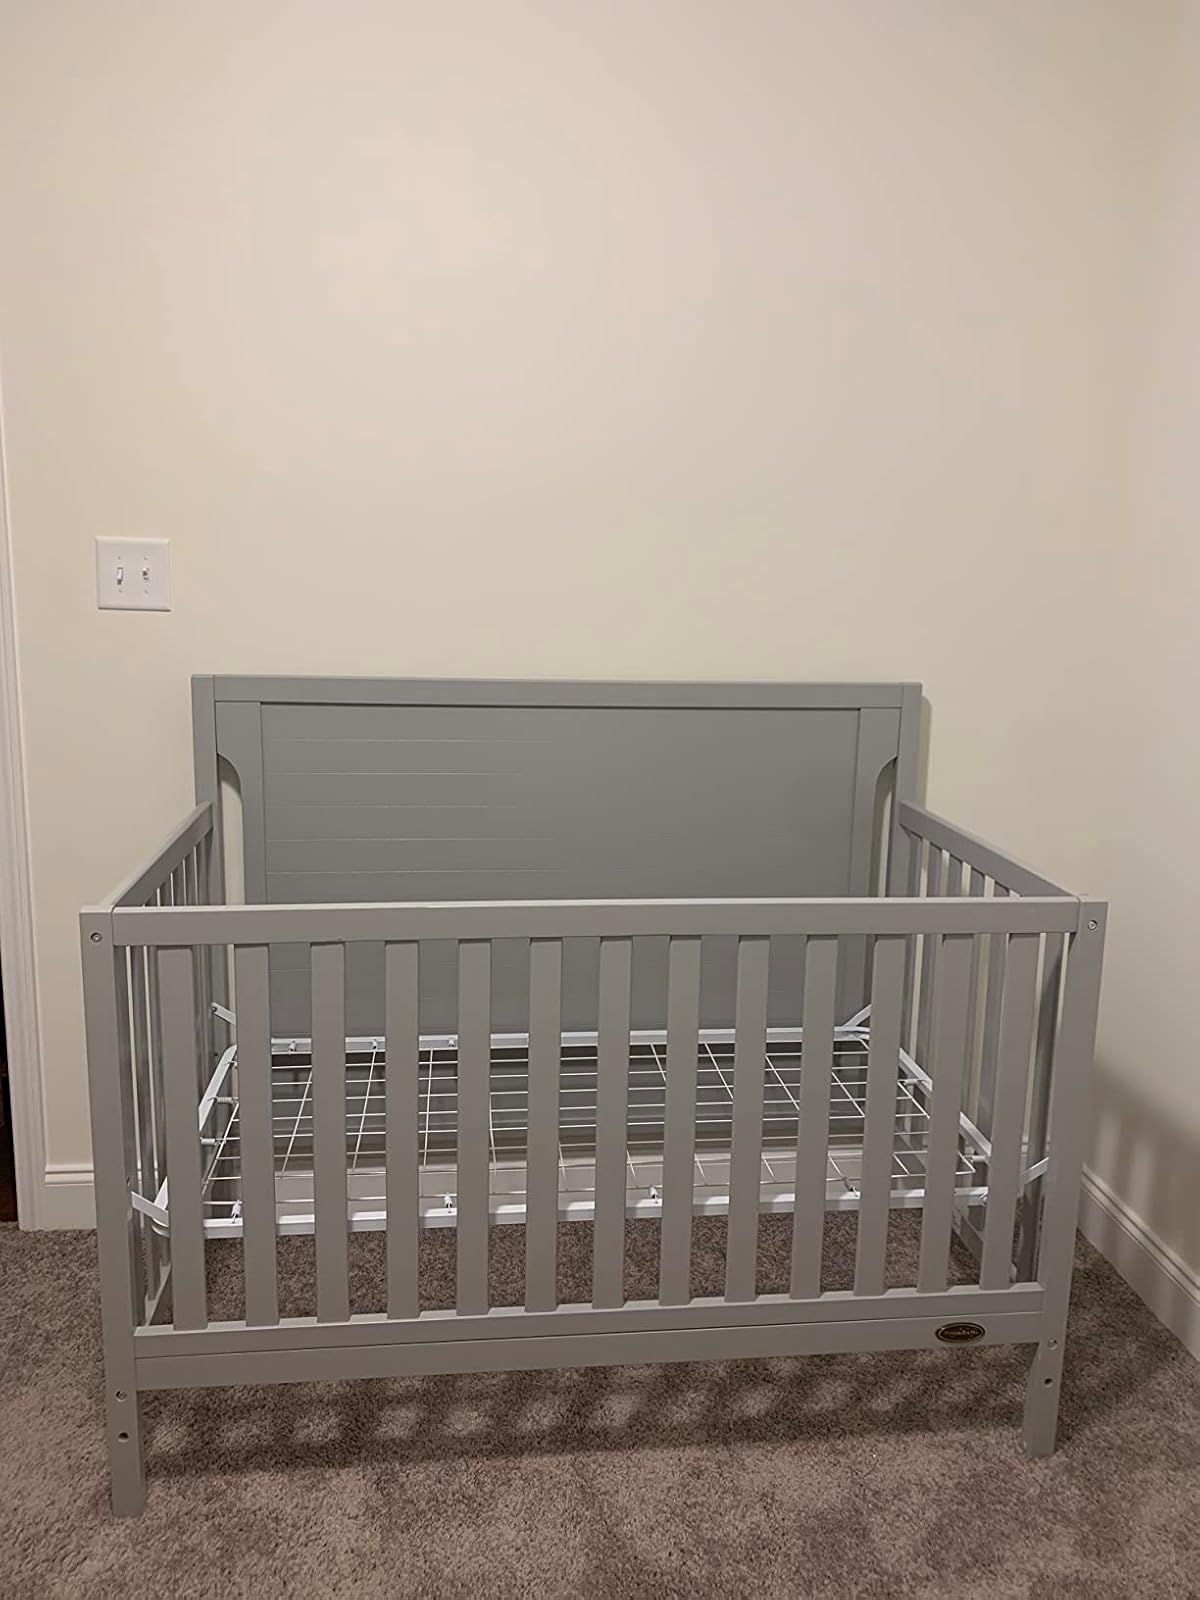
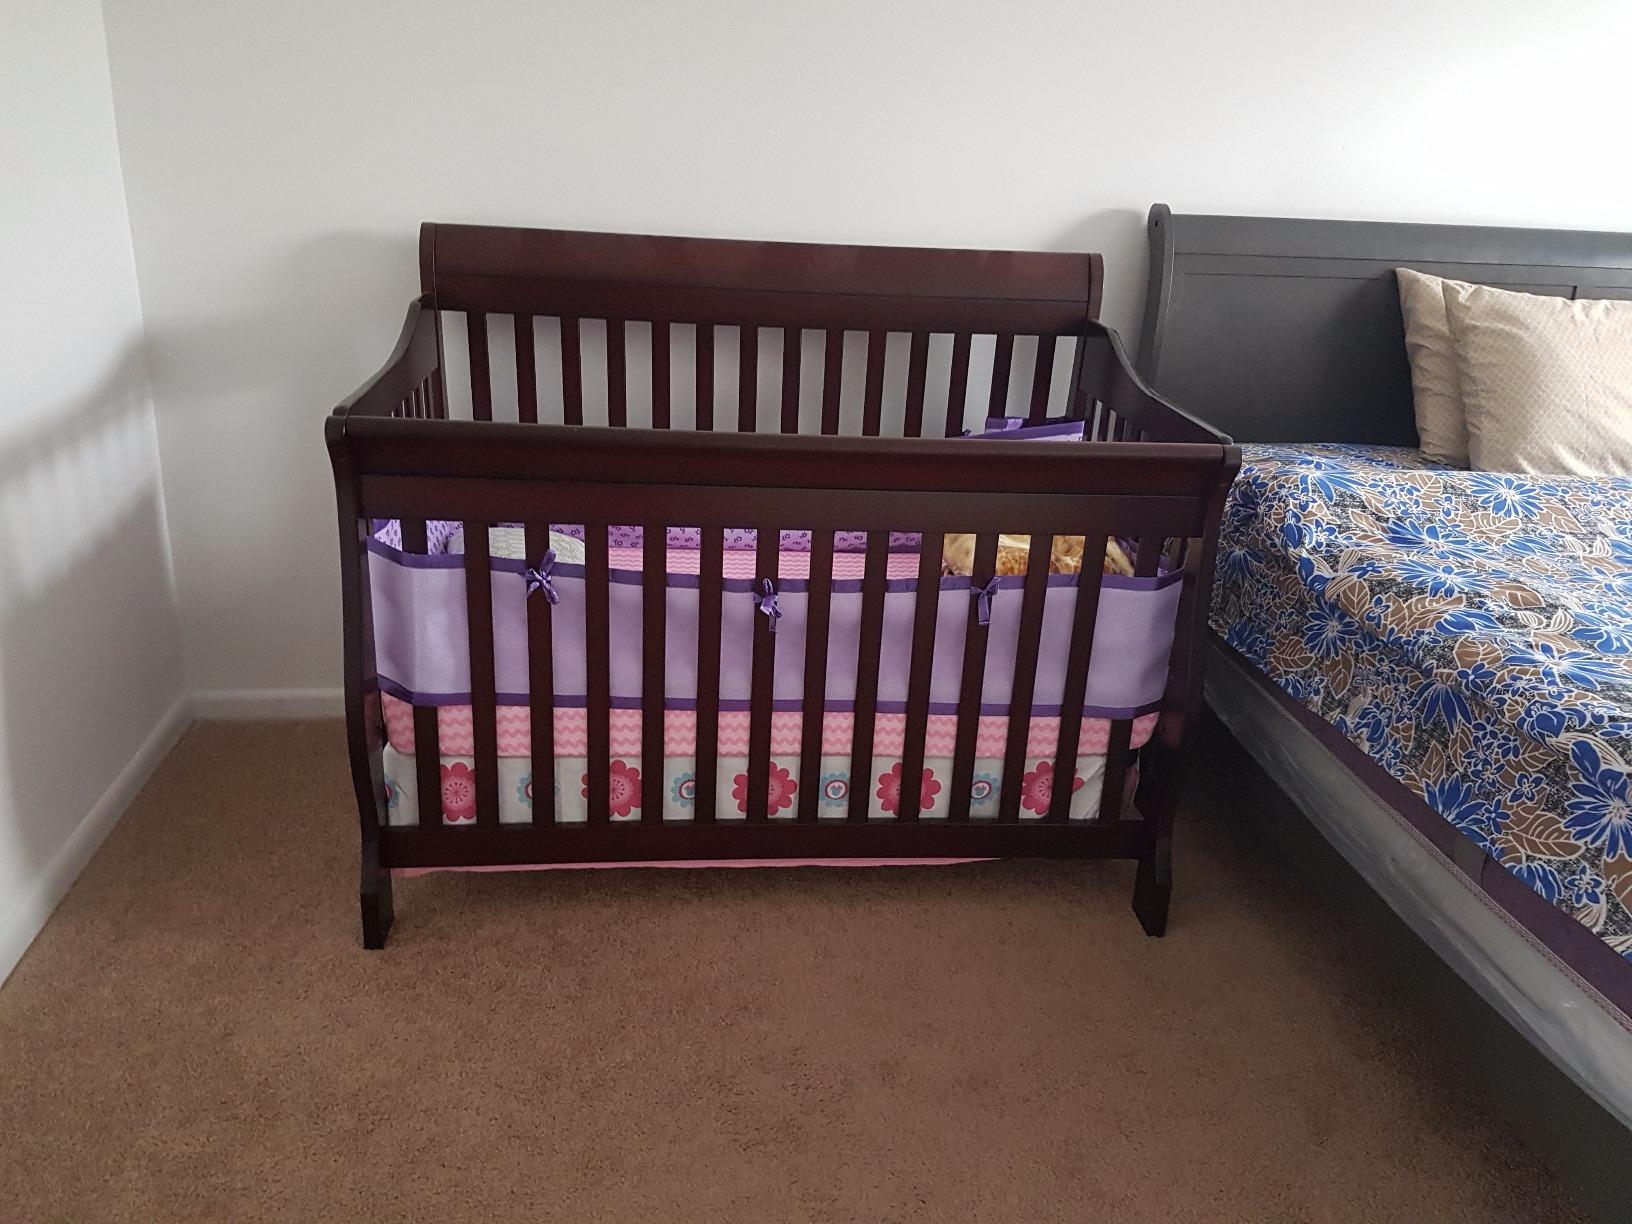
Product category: products_crib
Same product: no